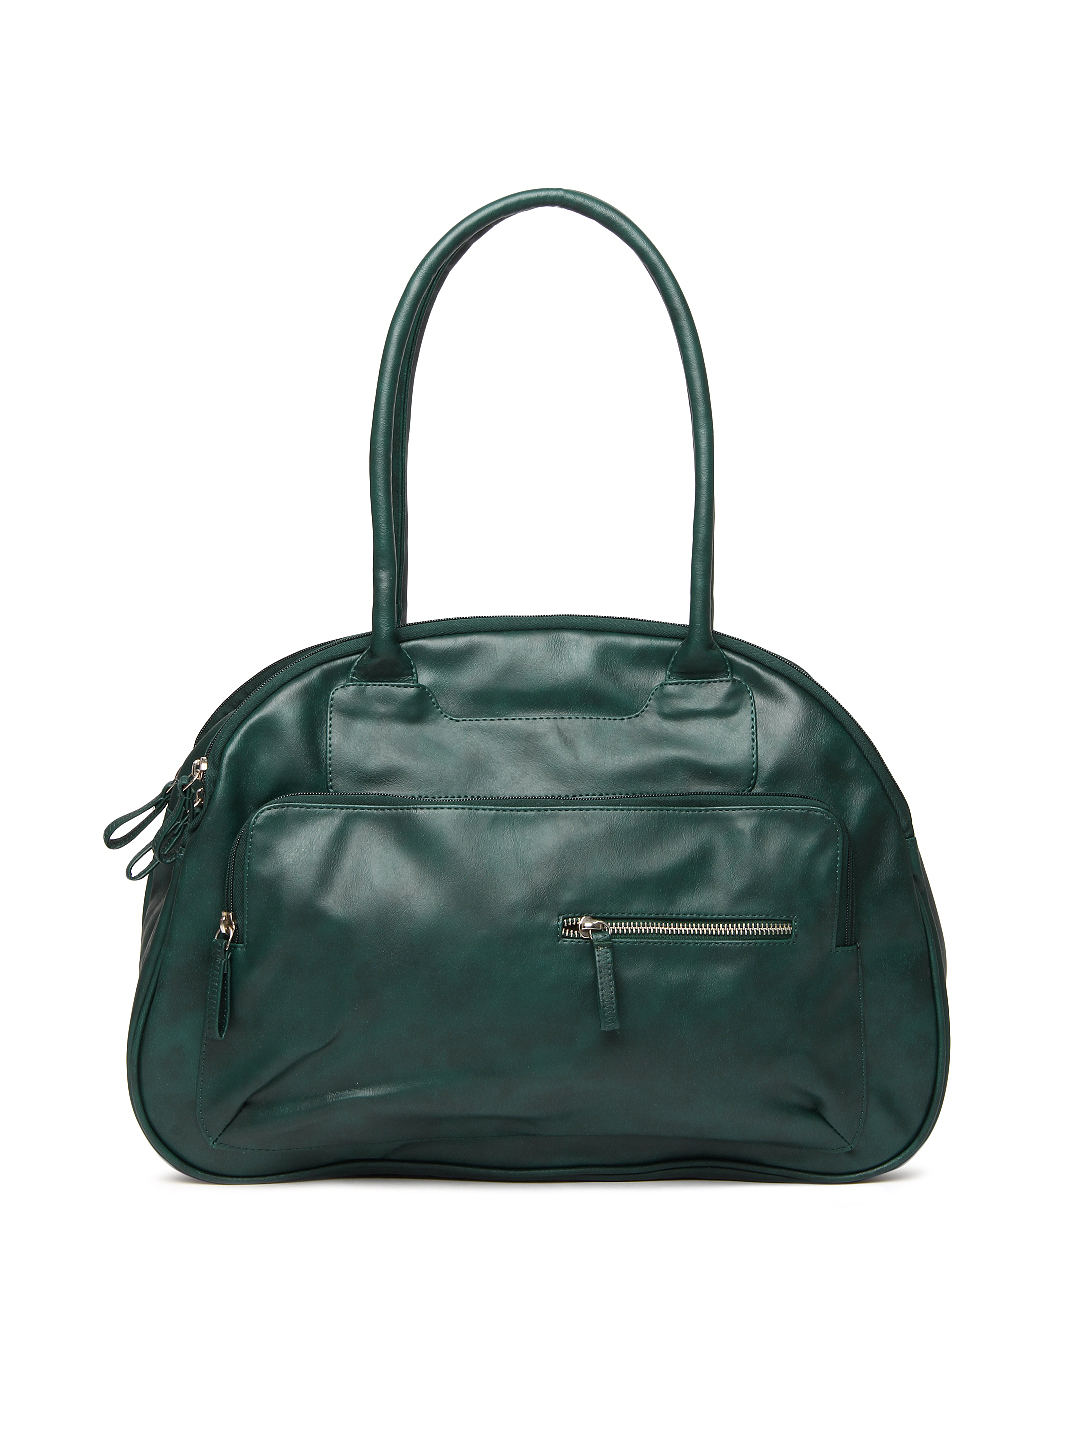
Baggit Green Handbag
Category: Accessories / Bags / Handbags
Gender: Women
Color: Green
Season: Summer 2012
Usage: Casual